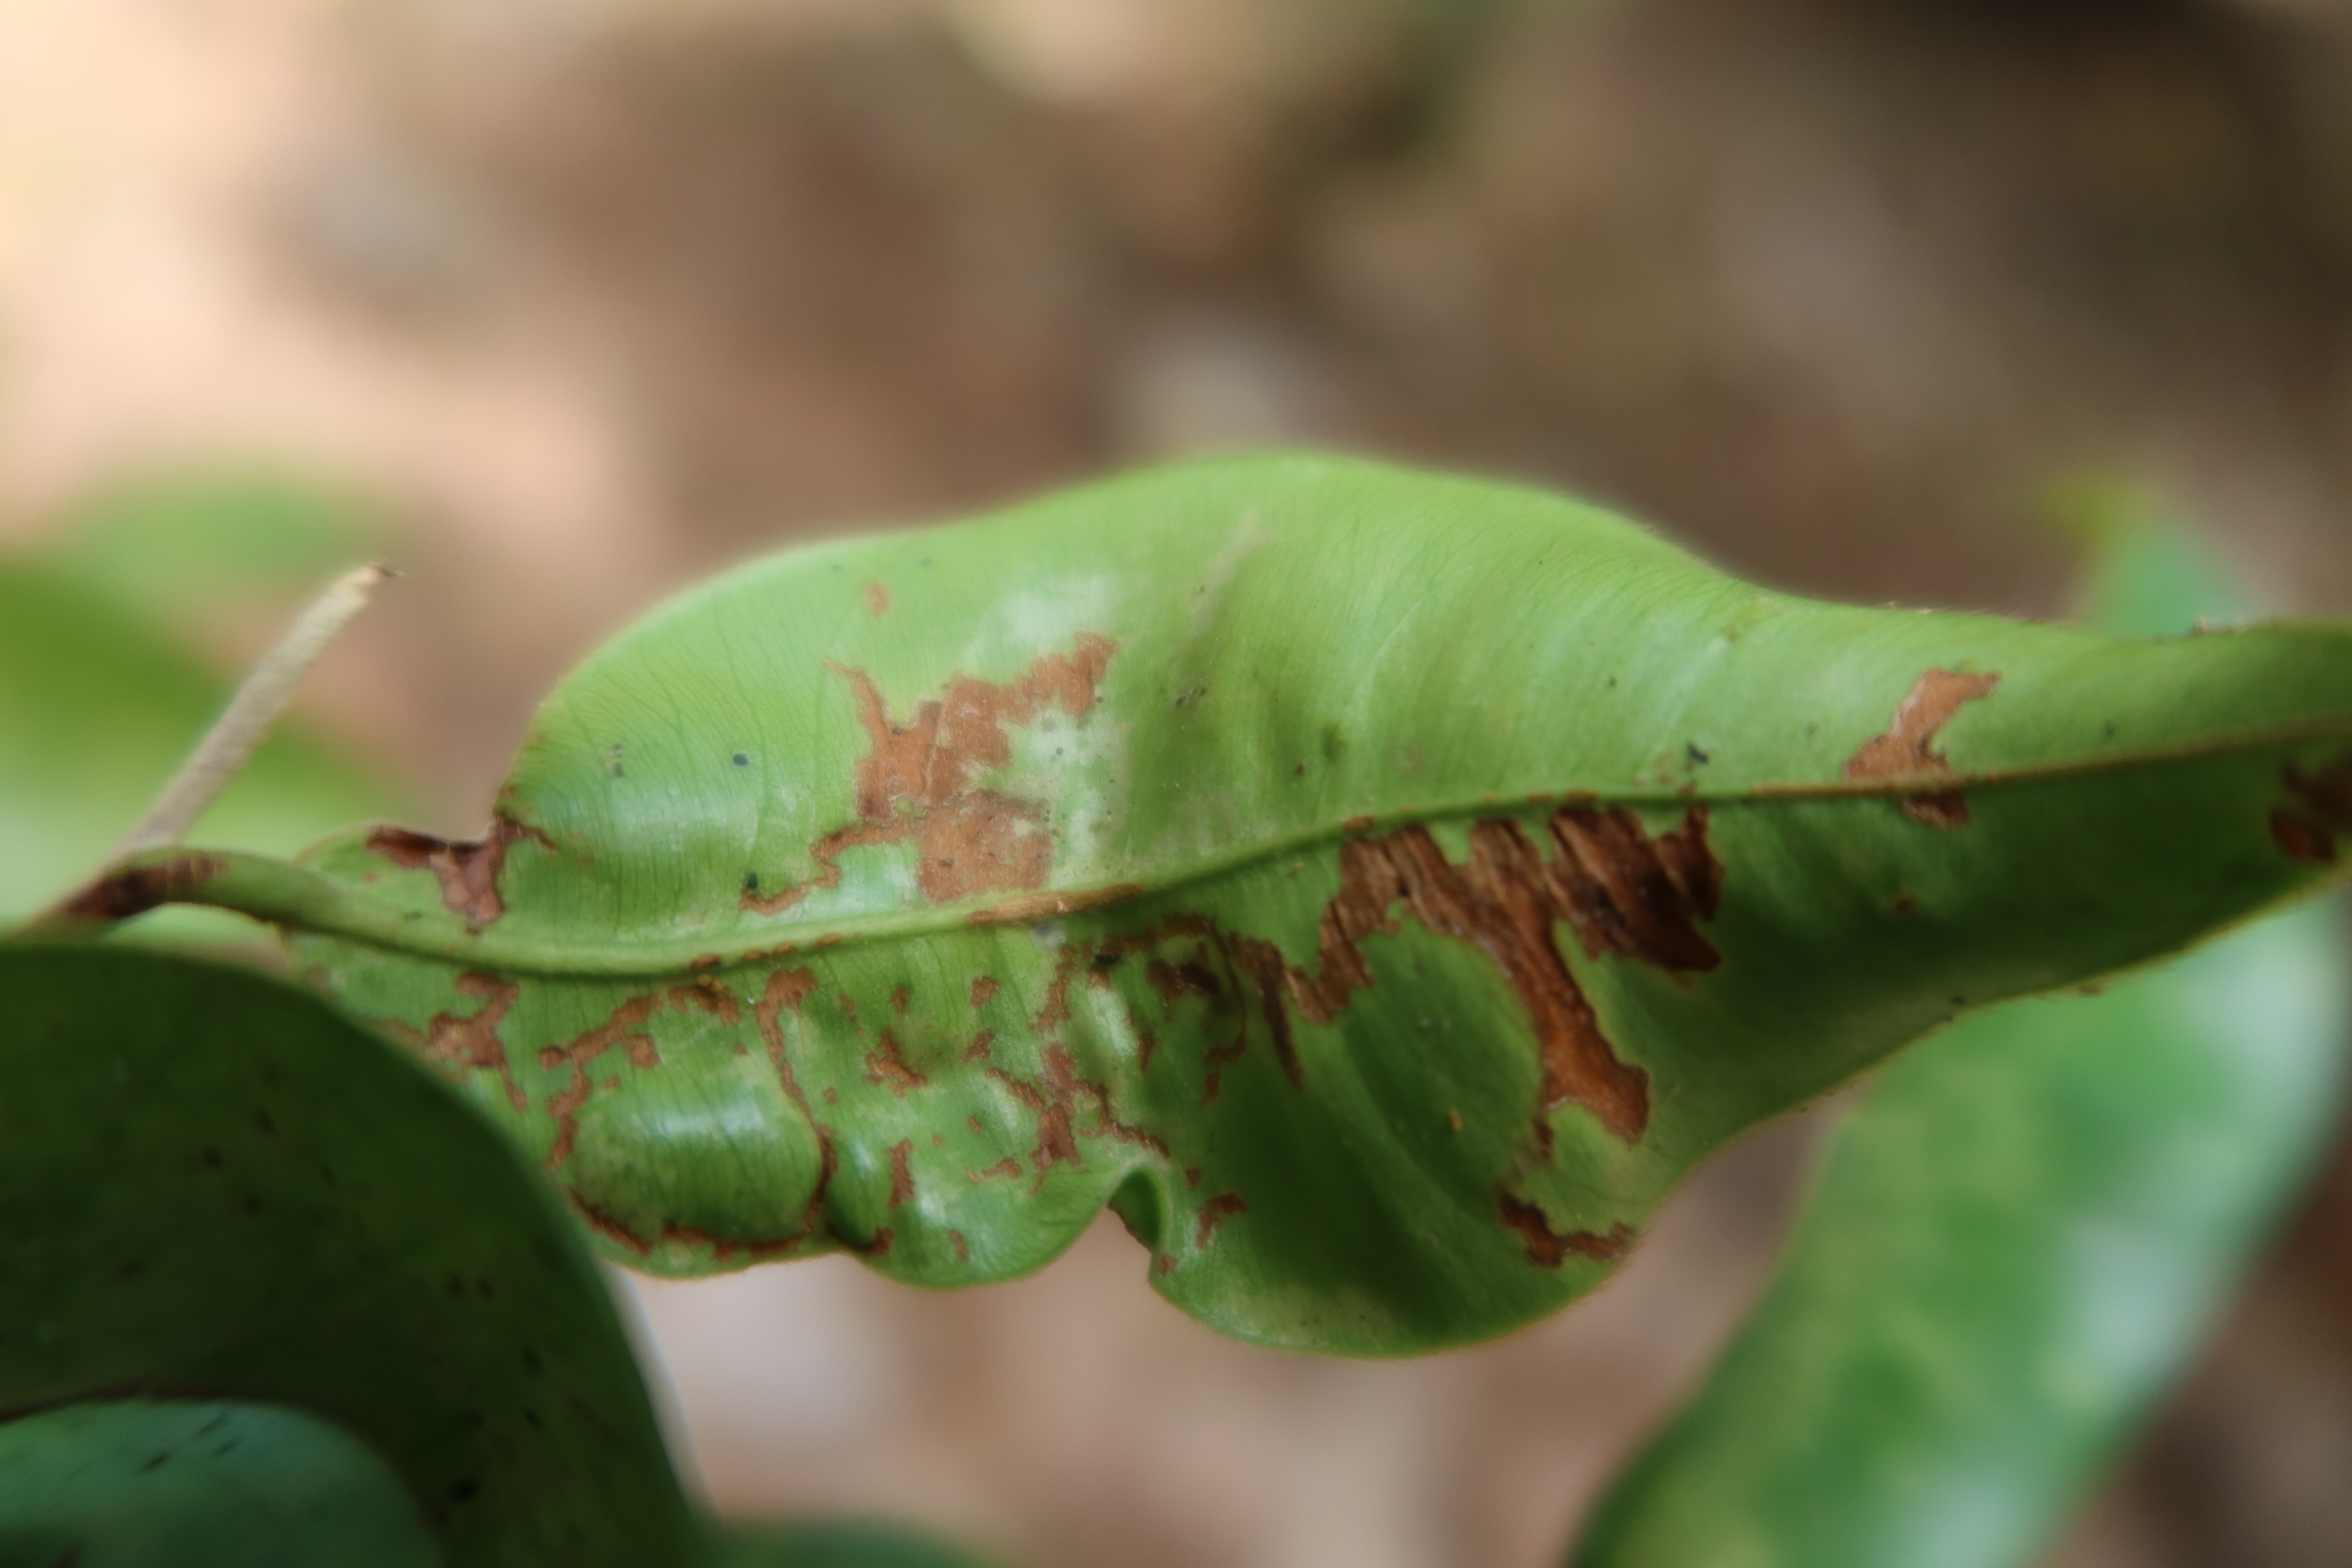
Label: Brown spots